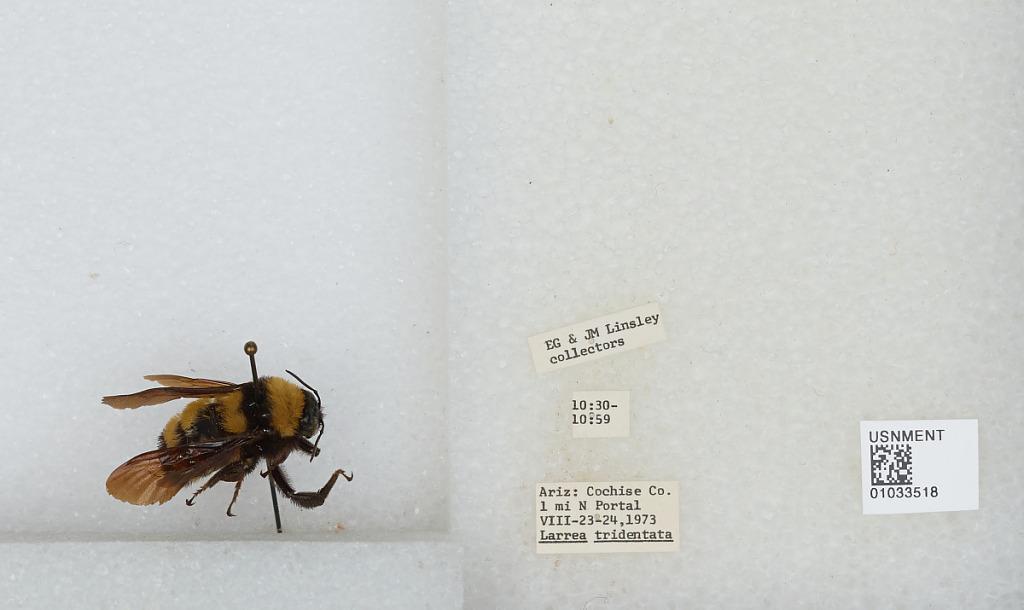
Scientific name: Bombus (Fervidobombus) sonorus Say
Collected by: E. Linsley & J. Linsley
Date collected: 1973-8-23
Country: United States
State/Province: Arizona
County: Cochise
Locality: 1 mile North of Portal
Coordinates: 31.9267, -109.141